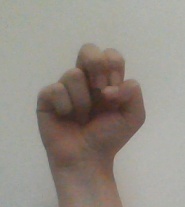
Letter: gaaf